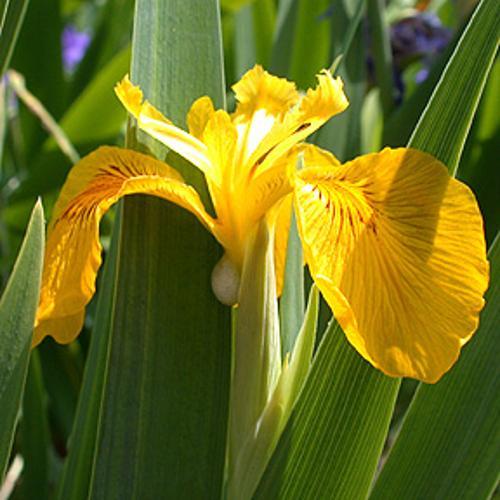
Label: yellow iris